Toombul District Cricket Club

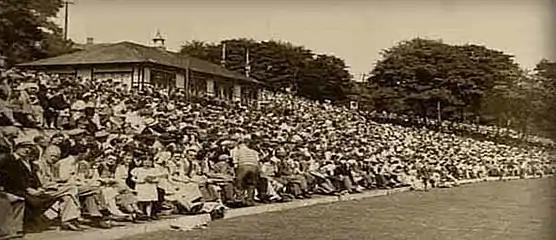
The only known photograph of the record attendance at Oxenham Park in 1931/32

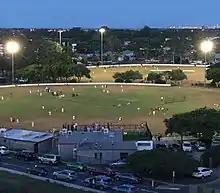
Toombul District Cricket Club, with LaFrantz Oval in the background, Ken Mackay Oval in the foreground, and The Yard Bar rooftop overlooking the field

The Toombul clubhouse underwent a capital works programme to develop the rooftop into a rooftop beer garden. Work commenced on 21 January 2017 and were completed on 15 February 2017. The works included new balustrading, stairs, and astroturf flooring. The rooftop is open to the public as well as Toombul club members.